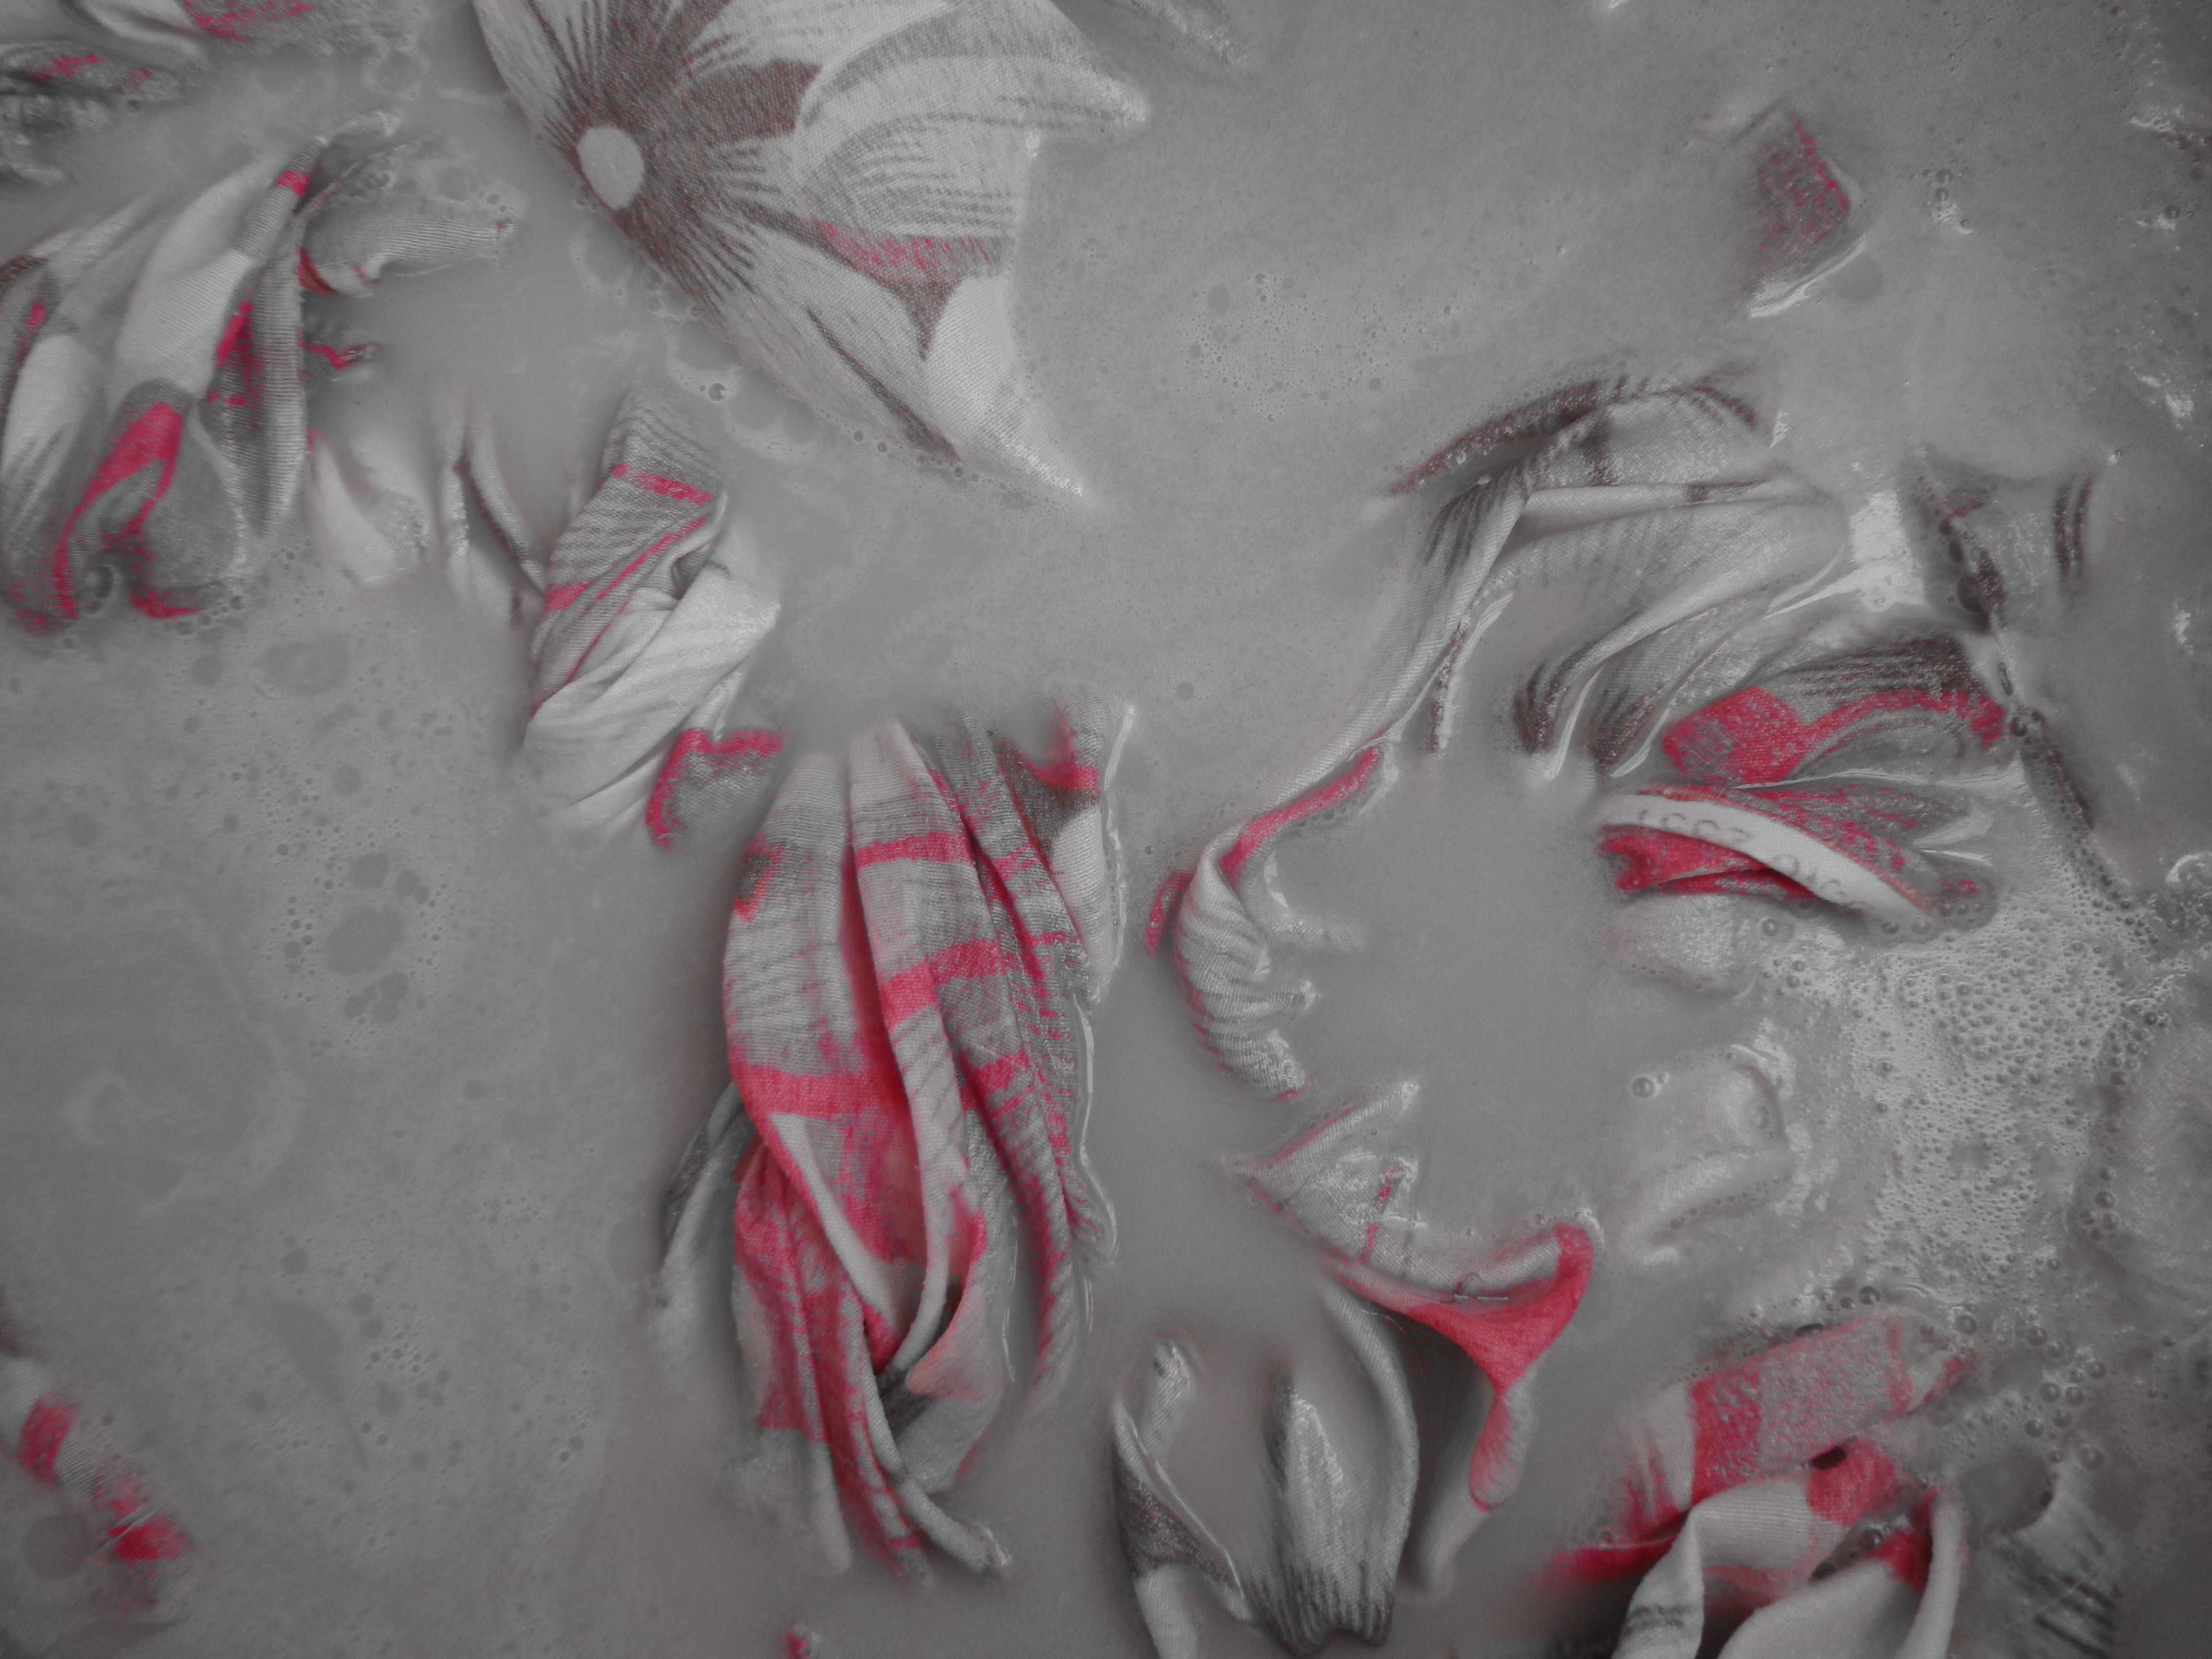
wing, white, flower, red, color, washing, industry, clothing, pink, cloth, fabric, textile, art, sketch, drawing, culture, dyeing, dyes